Barbecue

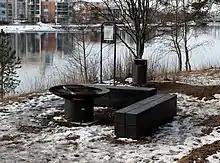
A public barbecue site at a park in Oulu, Finland, on 23 March 2014

Barbecuing encompasses multiple types of cooking techniques. The original technique is cooking using smoke at low temperatures—usually around —and significantly longer cooking times (several hours), known as smoking.